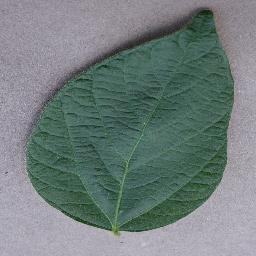
Label: Soybean___healthy